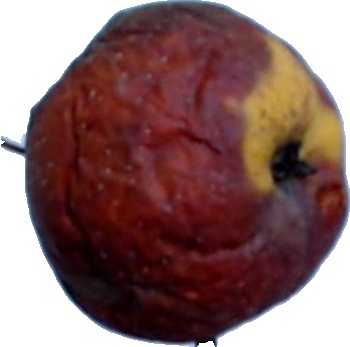
Label: apple_rotten_1